Sveti Štefan, Cerknica

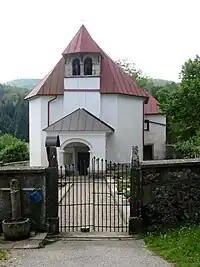
Saint Stephen's Church

The name "Sveti Štefan" means 'Saint Stephen', and the village was named after the local church, which is dedicated to Saint Stephen.